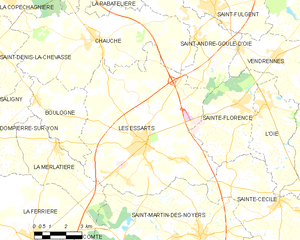
Carte des communes françaises Les Essarts